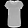
Label: Shirt